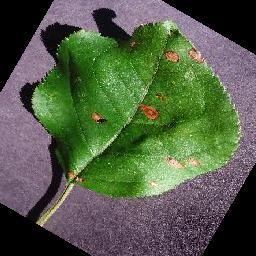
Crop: apple
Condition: black_rot